List of National Treasures of Japan (crafts: swords)

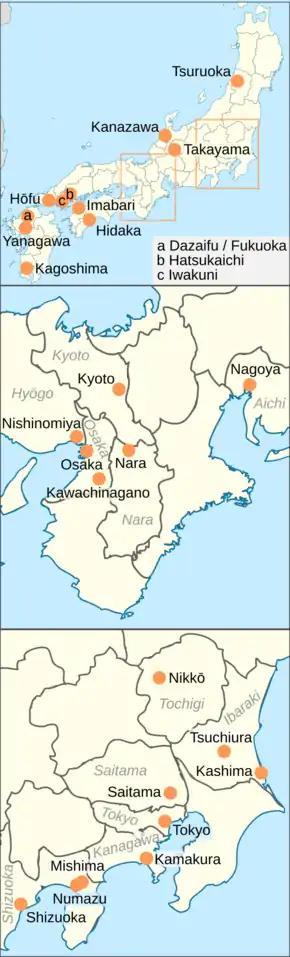
Present location of sword National Treasures of Japan

The table's columns (except for "Remarks" and "Design and material") are sortable pressing the arrows symbols. The following gives an overview of what is included in the table and how the sorting works. Not all tables have all of the following columns.